Siw Hughes

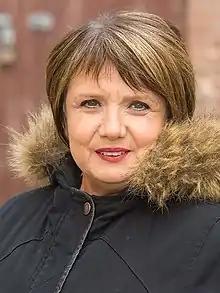
Hughes in character as Kath Jones from the Welsh soap opera "Pobol y Cwm"

Siw Hughes (born 16 January 1958) is a Welsh actress. She is best known for her role as Kath Jones in the long-running S4C soap opera, "Pobol y Cwm", from 1993 to 2007, 2014 and 2017 onwards.